Stephen II, Duke of Bavaria

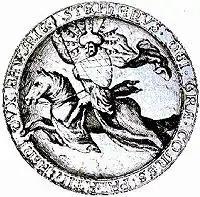
Seal of Stephen II.

During the reign of Emperor Louis IV his son Stephen served as vogt of Swabia and Alsace. The Emperor had acquired Brandenburg, Tyrol, Holland and Hainaut for his House but he had also released the Upper Palatinate for the Palatinate branch of the Wittelsbach in 1329. When his father died in 1347, Stephen succeeded him as Duke of Bavaria and Count of Holland and Hainaut together with his five brothers. Louis IV had reunited Bavaria in 1340 but in 1349 the country was divided for the emperor's sons again into Upper Bavaria, Lower Bavaria-Landshut and Bavaria-Straubing. Stephen II ruled from 1349 to 1353 together with his brothers William I and Albert I in Holland and Lower Bavaria-Landshut, since 1353 only in Lower Bavaria-Landshut.